Marc Antoine de Beaumont

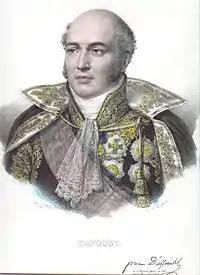
Brother-in-law Louis Davout

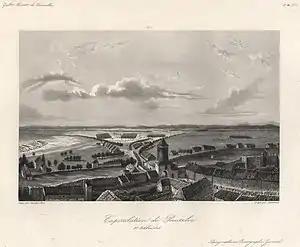
Beaumont played a role in the Battle of Prenzlau.

Beaumont led the 3rd Dragoon Division at the Battle of Jena on 14 October 1806 in the War of the Fourth Coalition. His division was one of the three present with Marshal Joachim Murat at the Capitulation of Erfurt. The 3rd Division included the 5th, 8th, 12th, 16th, 19th, and 21st Dragoon Regiments. He was active in the pursuit of Prince Hohenlohe's Prussian corps. He was present in the action of Zehdenick on 26 October. Beaumont played a prominent role at the Battle of Prenzlau on 28 October. After the Prussian rear guard under Prince Augustus of Prussia became separated from the marching column, Beaumont charged it repeatedly, driving it northward. He finally pinned the rear guard against the Uecker River, forcing it to surrender. Hohenlohe capitulated with his main body soon afterward. He was present at the Battle of Czarnowo on 23 December 1806.